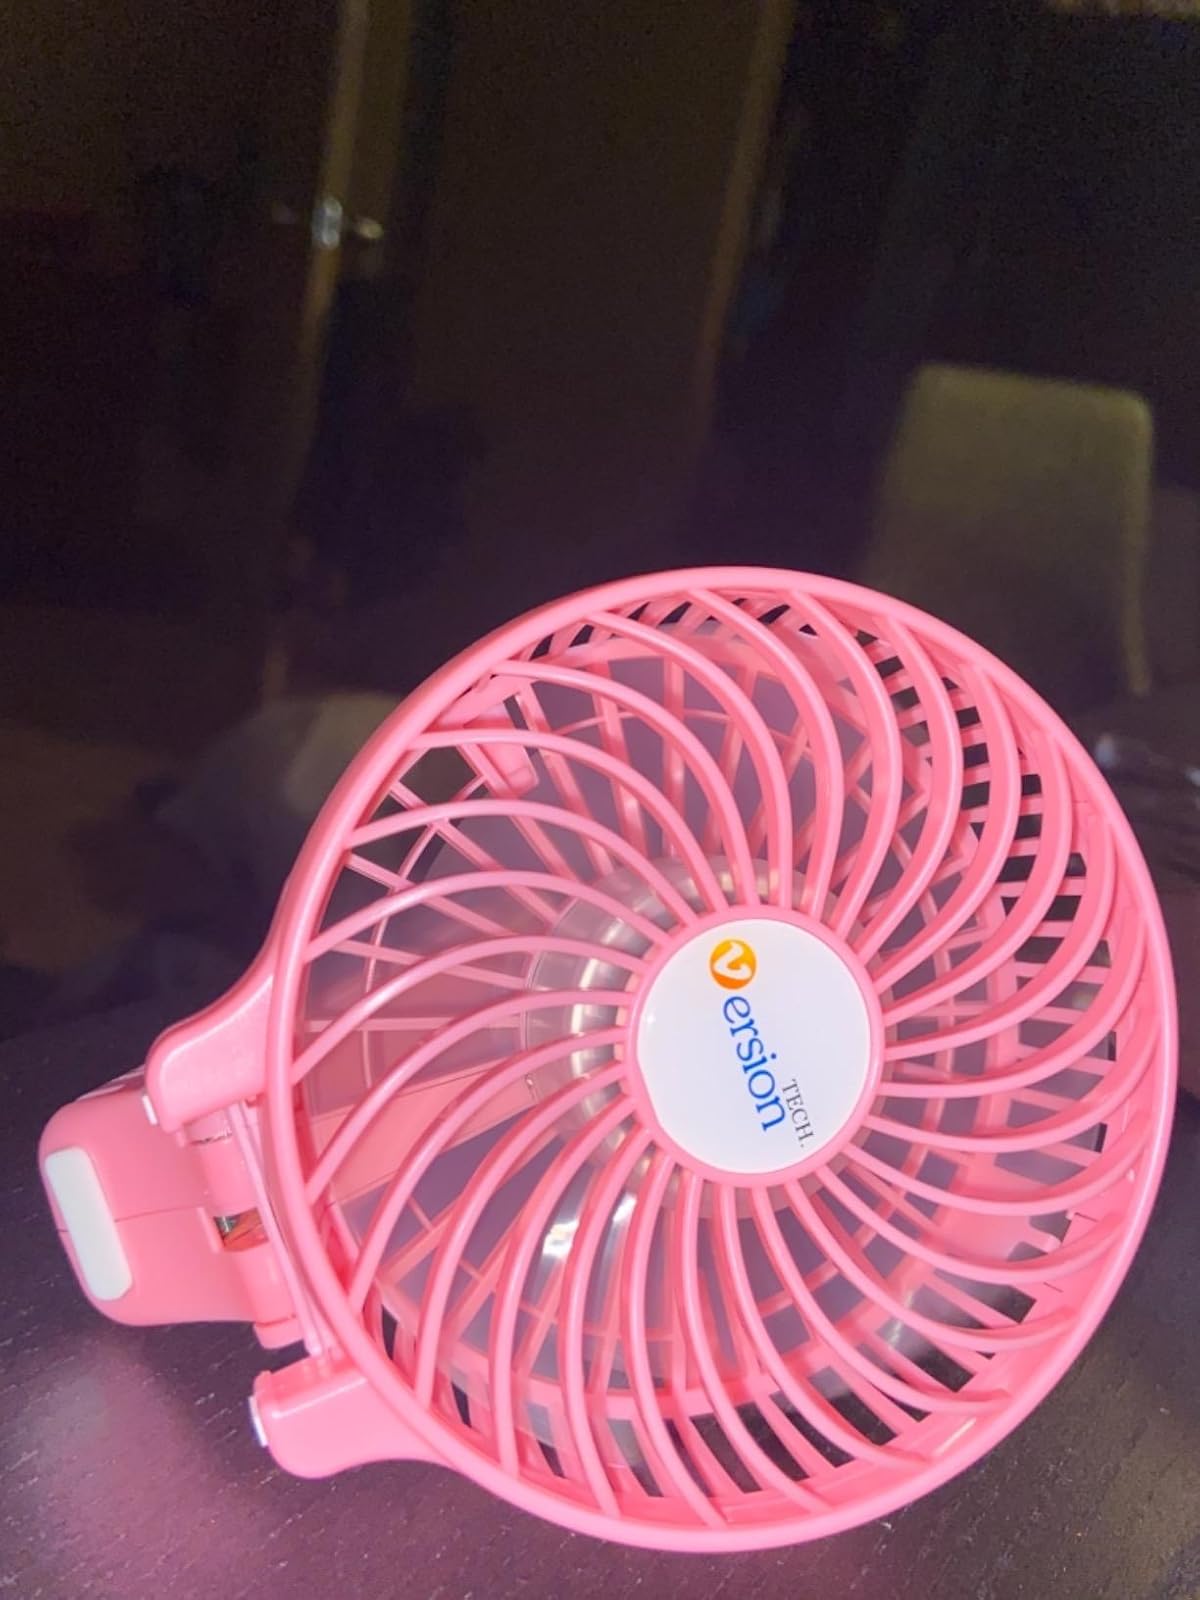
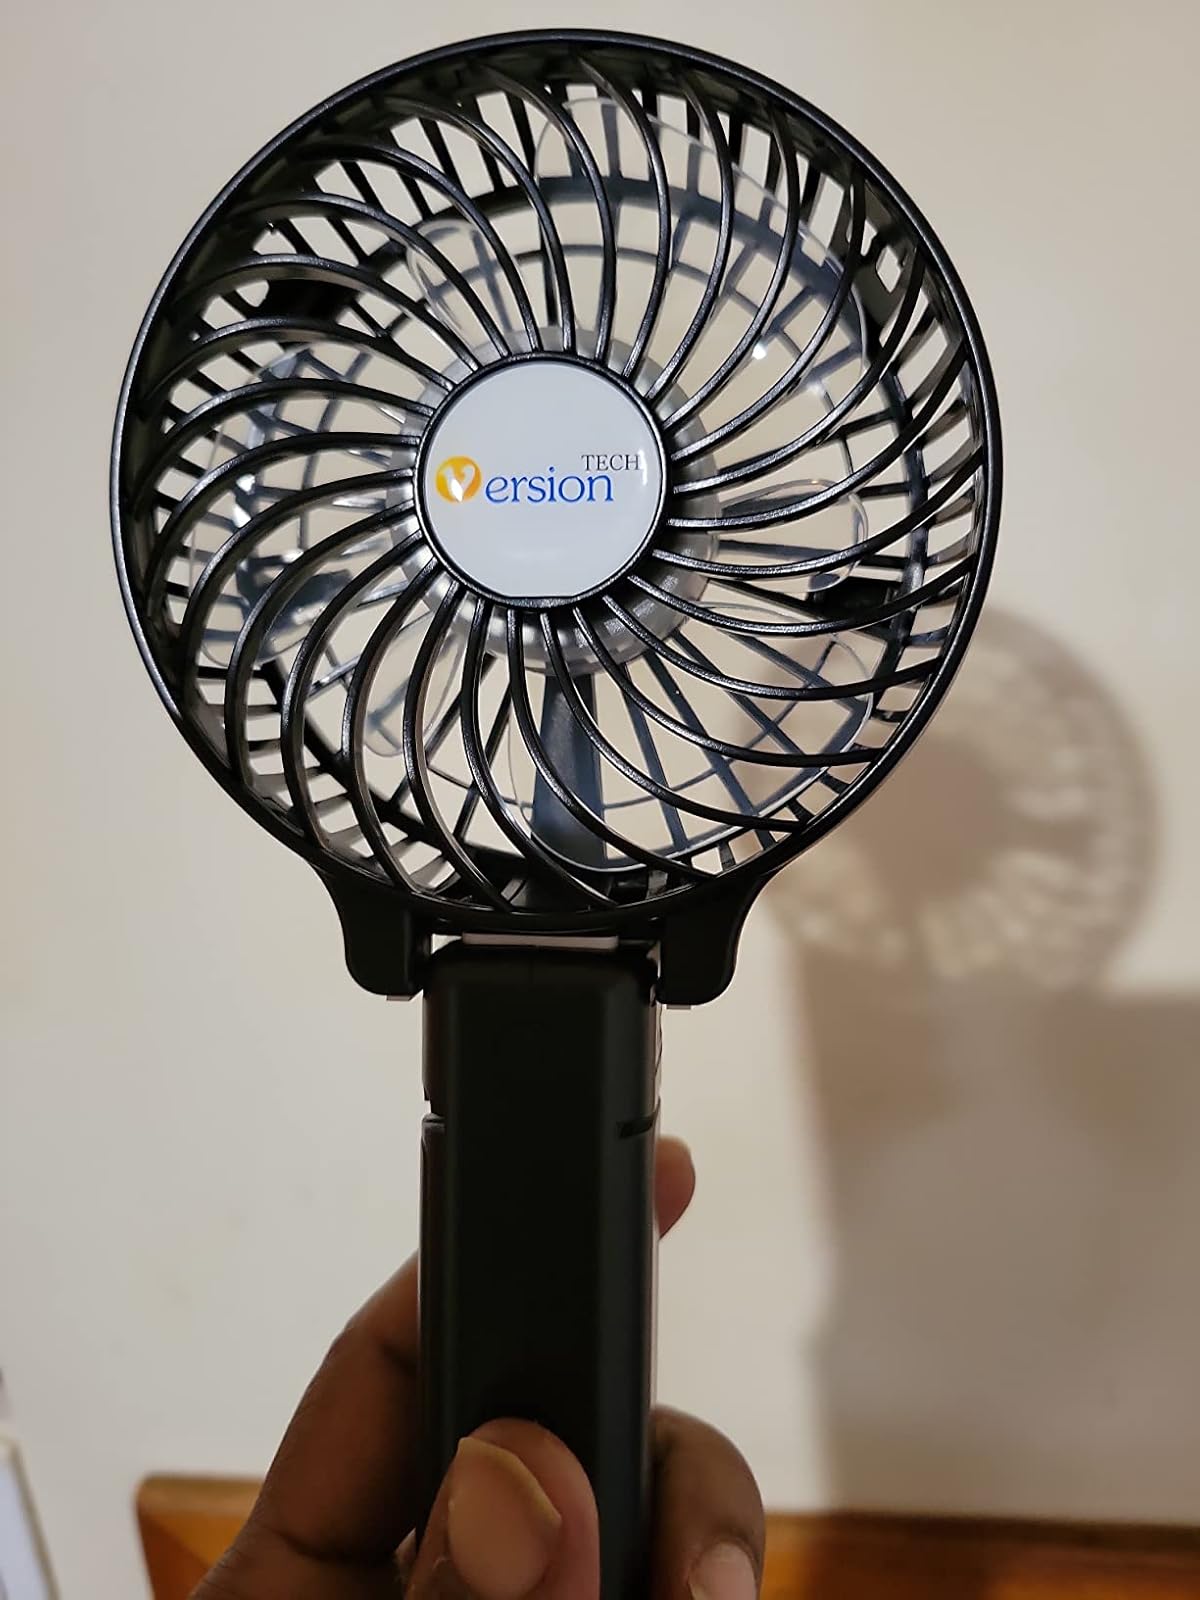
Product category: fan
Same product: no